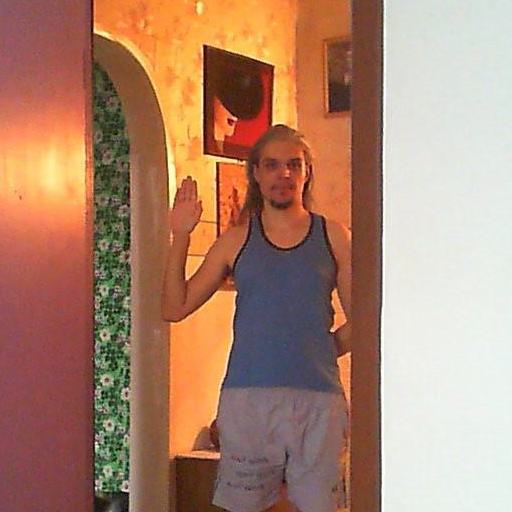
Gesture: stop